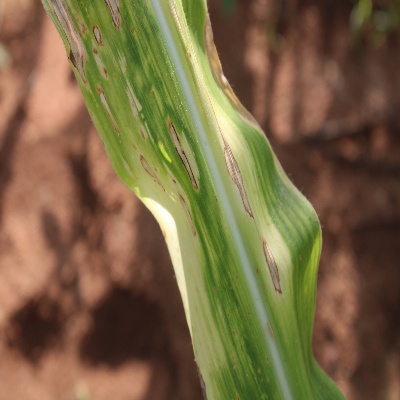
Crop: Maize
Condition: leaf spot